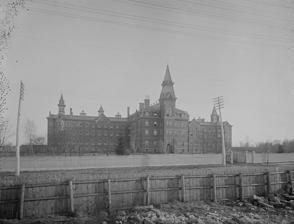
Building: Andrew Mercer Reformatory for Women
Country: Canada
Year built: 1880
Prison in Canada Andrew Mercer Reformatory for Women Location Toronto, Ontario , Canada Status Closed Opened August 8, 1880 Closed April 3, 1969 Managed by Jean Burrows (1950) Street address 1155 King St. W. The Andrew Mercer Reformatory for Women was a women's (16 years of age or older) prison in Toronto , Ontario , Canada. At various times, the facility was also known as the Mercer Complex , Andrew Mercer Reformatory for Females , and Andrew Mercer Ontario Reformatory for Females . Located on King Street West in Toronto, Ontario, the Mercer Reformatory opened in 1880. The complex was composed of two institutions: The Mercer Reformatory for adult women and the Industrial Refuge for Girls for those under 14. It would later include facilities for drug treatment and psychiatric disorders. The complex would stand until 1969, when it was demolished and replaced by other institutions. Originally intended to provide reform possibilities, including curing alcoholism, the facility developed a notorious reputation during its lifetime. There were documented cases of torture, beatings and illegal medical procedures, including drug experimentation. There were several riots at the facility. Construction It was situated west of downtown Toronto, on the grounds of the farm of the provincial asylum located to the north on Queen Street. The main building, four-stories tall, oriented north-south was 110 feet (34 m) long and 65 feet (20 m) wide with a 90 feet (27 m) tower at the front, which served as the main entrance. There were three-story east and west wings each being 118 feet (36 m) long and 52 feet (16 m) wide. To the rear were two-story buildings holding the boilers and a workshop. There were two open areas for prisoners to have outdoor time. The building was red brick in a Gothic Revival style. The building was designed by architect Kivas Tully of the Ontario Department of Public Works. It held 147 regular cells and 49 in the basement, to be used for punishment, and could hold 250 prisoners. It was partially built by prisoners from the nearby Toronto Central Prison . The cost of construction was CA$90,000 ($2.96 million in 2023 dollars) . The funds for the building came from the estate of Andrew Mercer, who died intestate and his estate in the amount of CA$140,000 ($4.6 million in 2023 dollars) ended up in the coffers of the Province of Ontario . The other portion of Andrew Mercer's estate was used for an Eye and Ear Infirmary at Toronto General Hospital . Purpose At first, the Reformatory was primarily focussed on keeping women with alcoholic addictions or living a life of vice off the streets for terms of six months. It had a separate section (a "refuge") for girls under 14 years of age, keeping them separate from the older population. The separate area (later for those 16 years and younger) was known as the Industrial Refuge for Girls from 1880 to 1905 and the Ontario Training School for Girls from 1952 to 1960. The refuge was intended for girls who were orphans, found homeless or begging, considered uncontrollable by her parents, or who had become wards of the province due to alcoholic or otherwise neglectful parents. The reformatory had the idealistic promise of a "home-like" atmosphere for its inmates. One of the major tenets of the reformatory was to instill feminine Victorian virtues such as obedience and servility. Work, such as cooking, baking, and cleaning, was also a major part of prison life. According to one superintendent of the reformatory, "of all wretched women the idle are the most wretched. We try to impress upon them the importance of labour, and we look upon this as one of the great means of their reformation." Despite its idealistic beginnings, the Andrew Mercer Reformatory for Women would become the center of controversy with allegations of torture , beatings, experimental drugs, and medical procedures, all in the name of reform. Over time, the Mercer Reformatory changed, becoming a full-time adult women's prison housing violent prisoners as well as the "incorrigibles", and those needing treatment for alcoholic and other addictions, or psychiatric disorders. History In July 1878, the Ontario government announced the construction of the Mercer Reformatory as one use of the Andrew Mercer funds and expected its completion by the end of 1879. This was followed in March 1879, by the Ontario Legislature passing An Act Respecting the Andrew Mercer Ontario Reformatory for Females (Statutes of Ontario 1879, Chap. 38) to govern it. The Reformatory was to receive and reform women over the age of sixteen convicted of an offence for which a short term sentence of over 30 days to under two years was imposed. The Reformatory was completed and opened on August 28, 1880. The legislature passed at the same time An Act to establish an Industrial Refuge for Girls to be located in a section of Mercer Reformatory. An 1891 report by the Ontario Inspector of Public Prisons and Charities illustrated the difference between the women's reformatory and the nearby men's Central Prison over the span of 1881-1890. Over 78% of female inmates were incarcerated for "crimes against public morals and the peace", (such as prostitution) while only 37% of the men were incarcerated for similar offenses. Only 22% of female inmates were for "crimes against the person and against property" while 63% of the men were incarcerated for those offenses. Only 48% of the Mercer inmates could read and write, compared to a 92% rate amongst women in Toronto at the time. A common disease among the women was syphilis , which led to a separate ward for syphilis at the reformatory. A report in the 1880s described "disease-ridden inmates, deaths and still-born infants in the nursery." In 1893, An Act respecting Houses of Refuge for Females was passed governing incarceration in the Reformatory. In 1913, the Female Refuges Act was passed in Ontario. In 1919, the act was amended and expanded the terms by which a woman could be incarcerated at Mercer. Any parent or guardian could bring before a judge any woman under the age of twenty-one years who was deemed unmanageable or incorrigible by the adult person, so that the judge could decide the woman's fate. Under Section 17 of the Act, any person could bring before a judge any woman under the age of thirty-five, who was found begging or a habitual drunkard, or simply pregnant without being married, and potentially have her committed. These women and girls were committed to the reformatory for a term of up to five years, later reduced to a maximum term of two years. In 1947, Kay Sanford, a reporter at The Globe and Mail produced a three-part report in the newspaper about conditions in Mercer. According to Mercer superintendent Jean Milne revealed that inmates would be hooked on cigarettes. The cigarettes could then be used as incentive for good behavior. Milne also discussed how psychology was increasingly used instead of "old-time beating of unruly inmates" as a method of controlling behavior. On June 25, 1948, one hundred women rioted in the Reformatory. It was not the first riot, one was noted to have happened 12 years before. The inmates were subdued by 75 police officers of the Toronto and Ontario police forces. The riot began after breakfast in the dining room the morning after a 17-year-old young woman had been placed in solitary confinement. The women held a sit-down strike demanding the release of the young woman. The police were called, and after it appeared that inmates were trying to break down a dining room door to the outside, stormed the room. Fighting ensued as the police forcibly returned the women to their cells. At the time, the Reformatory was the only penal institution for women in Ontario and housed 159 inmates with sentences ranging from alcoholism to attempted murder. In 1953, reporter Frank Tupane of The Globe and Mail visited the Reformatory along with MPP J. Stewart, in response to allegations of physical abuse. He confirmed the existence of the solitary confinement block in the basement, examined it, but held it was not "The Black Hole of Calcutta" as alleged. He asked about the allegations of physical abuse, and Reformatory Superintendent Jean Burrows stated that there had not been any whippings since 1948. The administration of corporal punishment was no longer done because Burrows felt it was unconstructive and that she would have to apply to the Department of Reform Institutions in each individual case. In 1955, the Ontario Women's Treatment Centre was set up on site for the treatment of alcoholism , drug addiction and psychiatric disorders . It was relocated to Brampton in 1963. In 1959, the Ontario Women's Guidance Centre opened in 1959 in Brampton and concentrated on academic and vocational training. Along with the reformatory, the institutions made up what was then referred to as the Mercer Complex. In 1964, the same year the Female Refuges Act was repealed, a grand jury was convened to investigate the reformatory, and was brought to prominence by The Toronto Daily Star's front-page headline "Secret visit to Toronto dungeons: Girls' Jail Shocks Grand Jury". The grand jury's conclusions included finding medical care so bad that "we could find no one with anything good to say about it." The jury also found that the rehabilitation process was so nonexistent that "the name of the institution should be changed to jail , since it is in no sense a reform institution." Dungeon -like basement "bucket cells" used for solitary confinement were 1.2 metres (3.9 ft) by just over 2 metres (6.6 ft), with no windows or lights. Although the grand jury's report was challenged at the time by the Ontario Minister of Reform Institutions, Allan Grossman , Toronto Star reporter Lotta Dempsey wrote that the paper's files were "full of stories of escapes from Mercer, harsh treatment of expectant mothers, riots ", and more. The original Mercer Reformatory superintendent's house survives at Fraser and King. In July 1966, the Reformatory was the site of another riot. In steaming hot conditions, fifteen inmates of the 88 housed at the time fought amongst themselves, while the others remained in their cells. The riot began in a third-floor dormitory, moved to the second floor and ended in the Protestant Chapel on the third floor of the building. Sixty Metro Toronto Police officers quelled the riot. Four women were transferred to the Don Jail and three sent to Toronto Western Hospital. According to Reformatory Superintendent G. R. Thompson, the riot was sparked when a woman who was receiving medication was removed to an outside hospital. The woman had attempted suicide and was demanding stronger drugs, which other inmates were hoping to obtain from her. According to police officers, another cause was "jealousy among lesbians." In April 1969, the reformatory was closed, officially replaced by the Vanier Centre for Women in Brampton, which merged the three institutions of the Mercer Complex. The reformatory building was demolished later that year. All of the inmates were transferred to the Vanier Centre. Today, the site where the old reformatory existed is now the Alan Lamport Stadium . All that remains from the original site is the superintendent's house at the corner of King Street and Fraser Avenue. Abuses "Under the Female Refuges Act , the province of Ontario from 1896-1964 arrested and jailed, without trial or appeal, females from 16 to 35 whom magistrates suspected of undesirable social behaviour -- i.e. being involved in interracial relationships or general promiscuity or having a child out of wedlock. Males were deemed "incorrigible" only for theft." The Mercer Reformatory was one of the institutions they were sent to and where questionable medical experiments were performed on these women without their informed consent. Constance Backhouse , a Canadian legal scholar and historian specializing in gender and race discrimination, has presented cases related to the abuses inflicted on women in these institutions in many legal forums. Among these cases is that of Velma Demerson and Muriel Walker , two of the many women who were subjected to several involuntary medical procedures by a reformatory doctor, a leading eugenics practitioner searching for evidence of physical deficiencies contributing to the moral defectives of "unmanageable women". Velma Demerson was arrested in 1939, at age 18, for living with her Chinese boyfriend. By the wishes of her family, she was arrested and taken to Belmont Home, a residence for "incorrigibles", before being imprisoned at Mercer. After release from Mercer, Demerson married the father of her child. He was a Chinese immigrant, which under the citizenship law of that period automatically annulled her Canadian citizenship. Velma was one of the only survivors who, 60 years after her incarceration at the Andrew Mercer Reformatory in 1939, received compensation from the Ontario government. She was 81 by then. In 2004, she wrote a book about the events titled Incorrigible , which is part of the Life Writing Series from Wilfrid Laurier University Press . In 2002, she was awarded the J.S. Woodsworth Prize for anti-racism by the New Democratic Party of Canada . Muriel Walker was a young Blackfoot woman working on a promising ballet career. Walker also was jailed under the Female Refuges Act , charged with being incorrigible. Muriel was also subjected to medical experimentation while incarcerated. Senator Kim Pate and CBC helped get her son Robert Burke closure and recognition for his torture as an infant in the Andrew Mercer Reformatory. As a four-month-old child, Robert was brutally beaten while being cared for by the matrons of the Andrew Mercer Reformatory. 43°38′20″N 79°25′23″W / 43.63889°N 79.42306°W / 43.63889; -79.42306 See also Canada portal List of provincial correctional facilities in Ontario References Notes